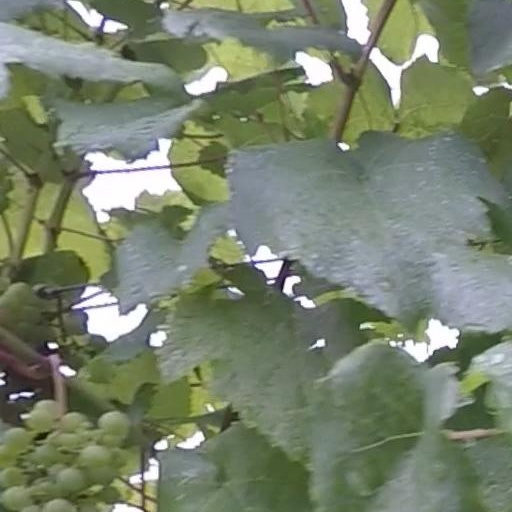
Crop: grape